Alina Cojocaru

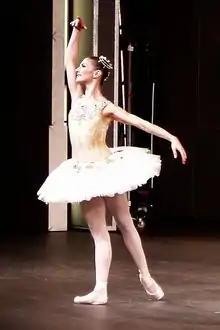
Alina Cojocaru pictured taking a curtain call during a performance by the Royal Ballet

Alina Cojocaru (born 27 May 1981) is a Romanian ballet dancer. She was previously a principal dancer with The Royal Ballet and a lead principal with the English National Ballet.